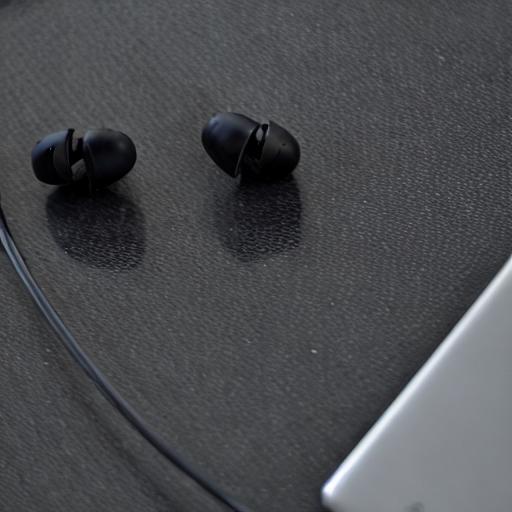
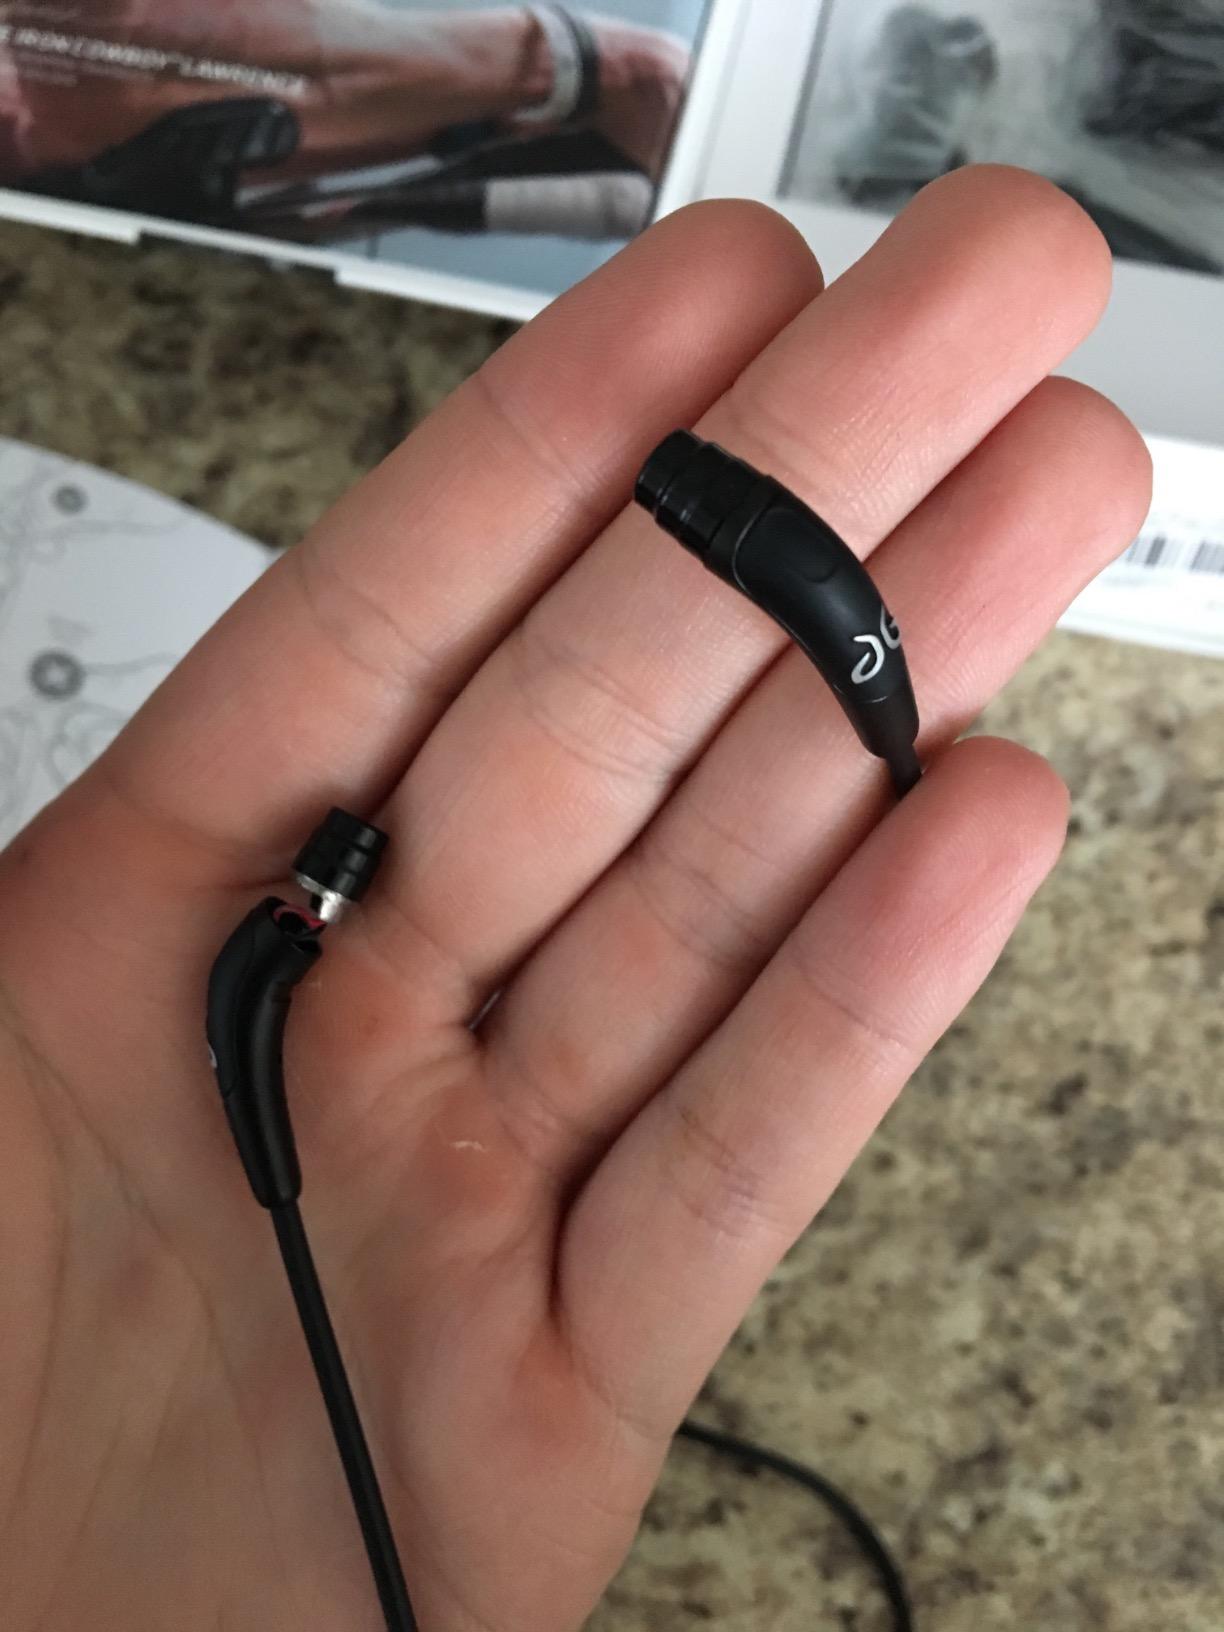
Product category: headphones
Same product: no